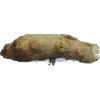
Label: ginger